Harry S. Truman

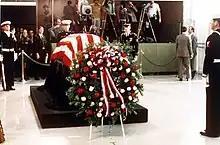
Wreath by Truman's casket, December 27, 1972

The 1948 presidential election is remembered for Truman's stunning come-from-behind victory. In the spring of 1948, Truman's public approval rating stood at 36 percent, and the president was nearly universally regarded as incapable of winning the general election. At the 1948 Democratic National Convention, Truman attempted to unify the party with a vague civil rights plank in the party platform. His intention was to assuage the internal conflicts between the northern and southern wings of his party. Events overtook his efforts. A sharp address given by Mayor Hubert Humphrey of Minneapolis—as well as the local political interests of a number of urban bosses—convinced the convention to adopt a stronger civil rights plank, which Truman approved wholeheartedly. Truman delivered an aggressive acceptance speech attacking the 80th Congress, which Truman called the "Do Nothing Congress", and promising to win the election and "make these Republicans like it".